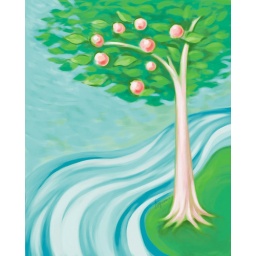
A tree planted by streams of water